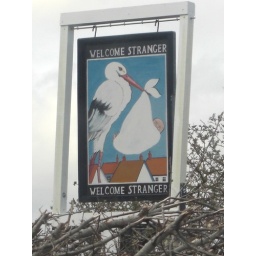
Stork and baby sign at the Welcome Stranger public house in Devon, once known as the 'New Inn'